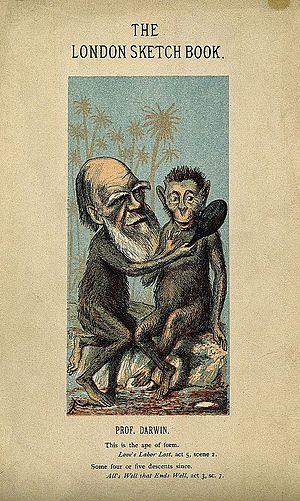
Gérald Bronner, né le 22 mai 1969 à Nancy, est un sociologue français, professeur de sociologie à l’université Paris-Diderot. Il est membre de l'Académie nationale de médecine, de l'Académie des technologies et de l'Institut universitaire de France ainsi que chevalier de la Légion d'honneur. Il est également romancier.